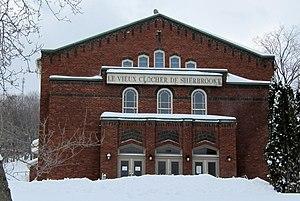
Vieux Clocher de l'Université de Sherbrooke (ancien nom affiché sur l'image)
Le Vieux Clocher de l'Université de Sherbrooke, anciennement connu sous le nom du Vieux Clocher de Sherbrooke, est une salle de spectacle appartenant au Centre Culturel de l'Université de Sherbrooke. La salle est située à quelques centaines de mètres du campus principal. Elle reçoit plusieurs catégories de spectacle incluant des concerts, du théâtre et des spectacles d'humour.